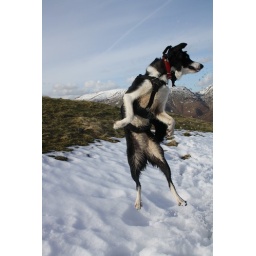
My friends dog Kes jumping up and catching a snowball on a Mountain above Grassmere Lake District. April 2010